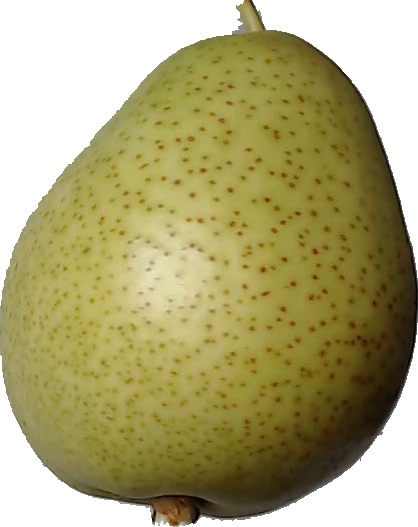
Label: pear_1